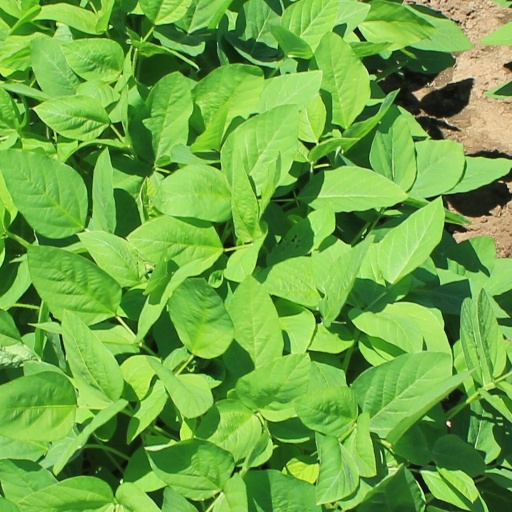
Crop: soybean